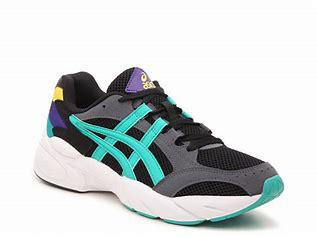
Brand: Asics
Model: Gel BND